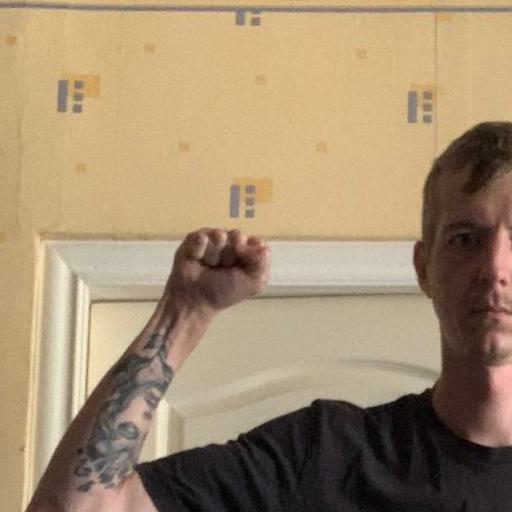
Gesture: fist